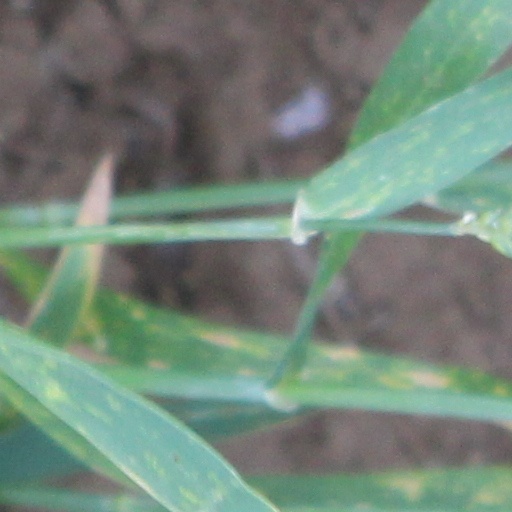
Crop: wheat